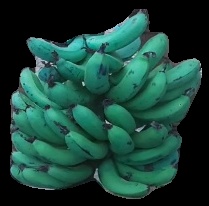
Variety: pachbale
Grade: grade3